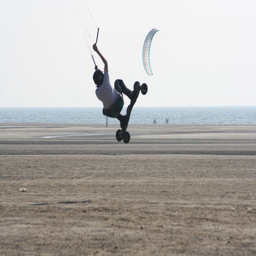
A man tilts into the air on a wheeled device connected to a parachute.
A person is hang gliding with a skateboard on his feet.
A man sailing through the air on a paraglider.
A person on a skateboard holding onto hand grips.
A man on a skateboard is being pulled